Betsy Westendorp-Osieck

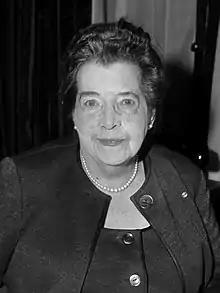

Betsy Westendorp-Osieck (29 December 1880 – 1 March 1968) was a Dutch painter, watercolourist, etcher, pastelist and draftsman who was part of the Amsterdamse Joffers painting group.